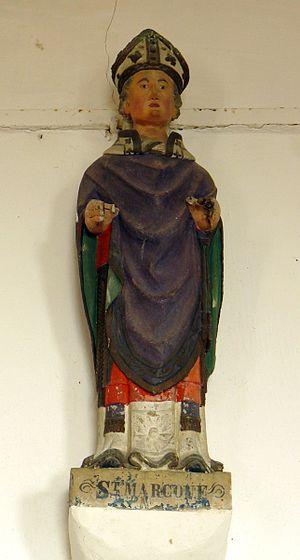
Statuette de Saint Marcouf (ou Marcoul, Marcoult, etc). Chapelle Saint-Michel de Clermont-en-Auge (Calvados, France).
Marcoul, Marcouf, Marcou, Marculf ou Marcoult est un saint de l'Église catholique qui vécut au VIᵉ siècle en Normandie. Il est connu comme guérisseur des écrouelles. Par extension, il est réputé pour guérir les furoncles et les abcès.